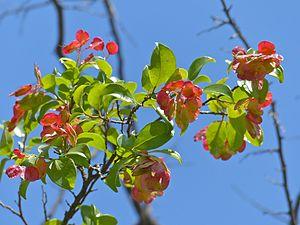
Le bois de reinette, aussi appelé bois d'arnette ou dodonée visqueuse, est une espèce d'arbuste de la famille des Sapindaceae. Cet arbre d'origine pantotropicale est utilisé contre l'arthrose, les rhumatismes et la goutte.